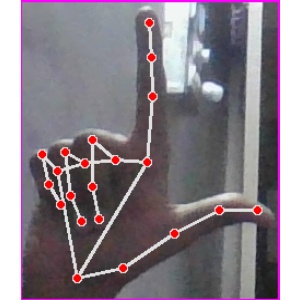
अक्षर: ल